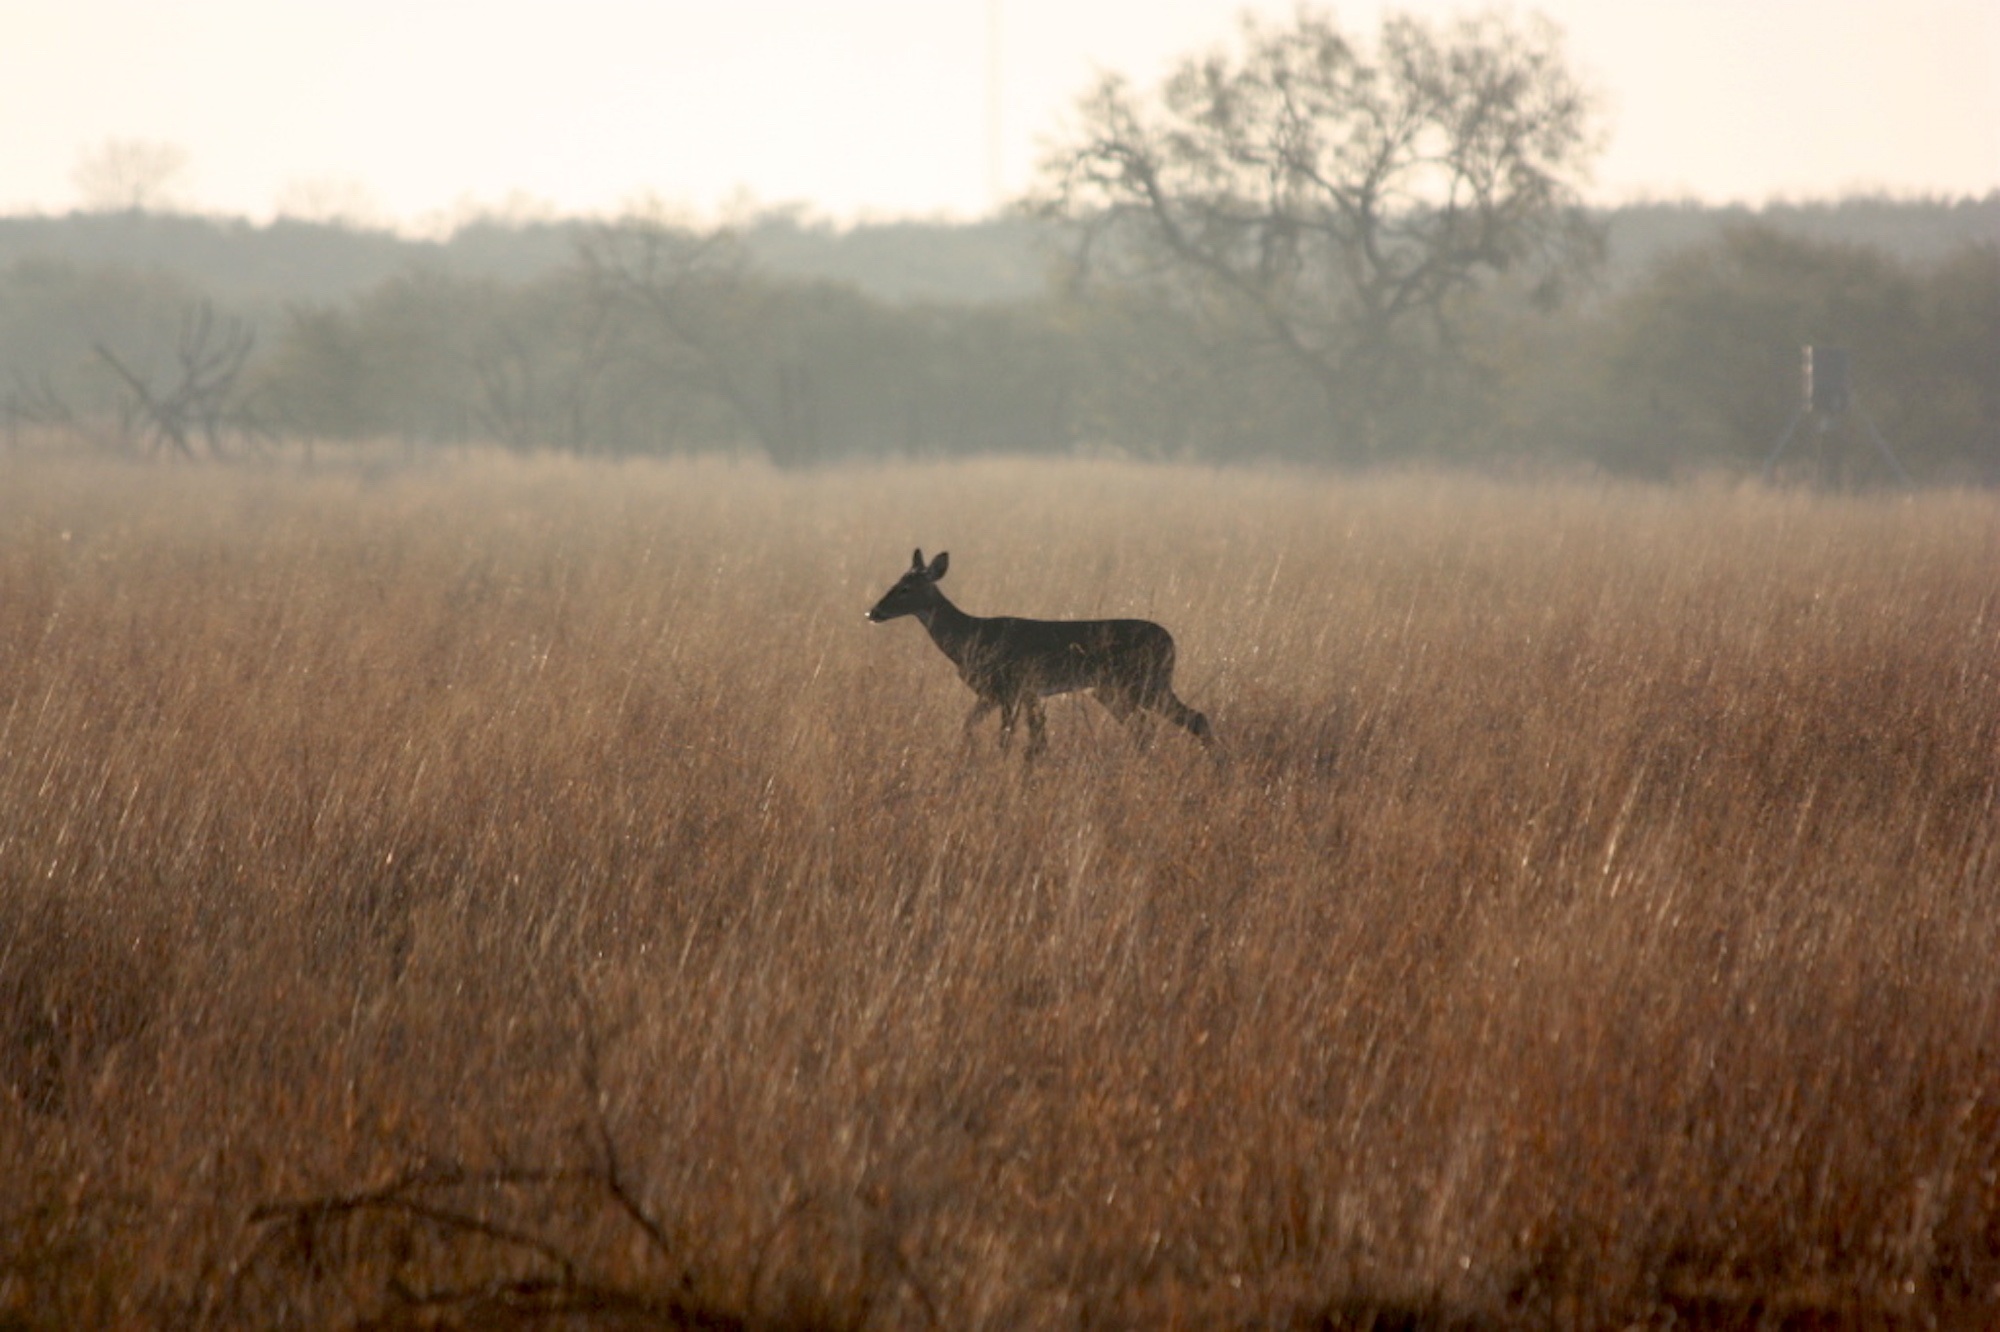
nature, grass, field, meadow, prairie, wildlife, wild, deer, golden, brown, fauna, savanna, plain, grassland, safari, atmospheric phenomenon